Louis de Gramont, 6th Duke of Gramont

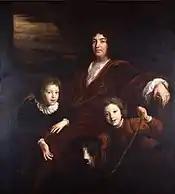
Louis and his two sons: Antoine VII and Antoine Adrien

Louis de Gramont, 6th Duke of Gramont (29 May 1689 – Battle of Fontenoy, 11 May 1745) was Duke of Gramont and a French general in the War of Austrian Succession.